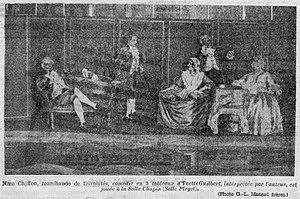
Photo de la représentation à la Salle Pleyel de la comédie musicale ""Madame Chiffon"", d'Yvette Guilbert, publiée dans la revue Comoedia."
Emma Laure Esther Guilbert, dite Yvette Guilbert, née à Paris le 20 janvier 1865 et morte à Aix-en-Provence le 3 février 1944, est une chanteuse française du café-concert, parolière, actrice, autrice et metteuse en scène.